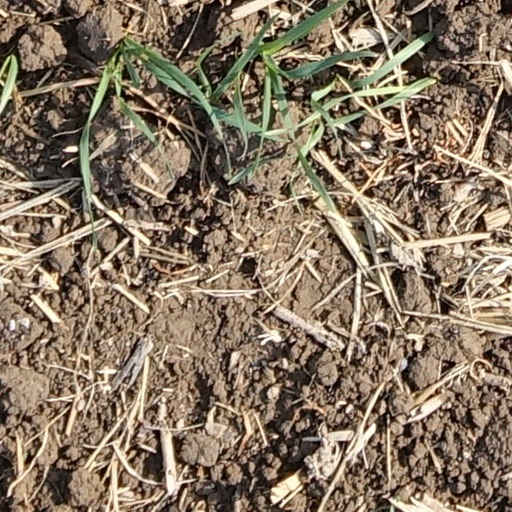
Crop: wheat